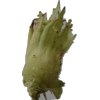
Label: peanut_shell_1x